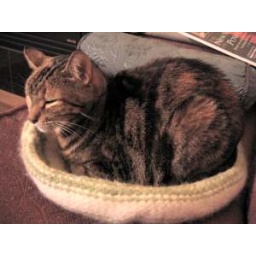
the furry miss in her cat bed